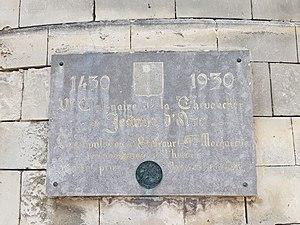
Église - Élincourt-Sainte-Marguerite
L’Église Notre-Dame et Sainte-Marguerite est une église paroissiale catholique, située dans la commune française de Élincourt-Sainte-Marguerite et le département de l'Oise.